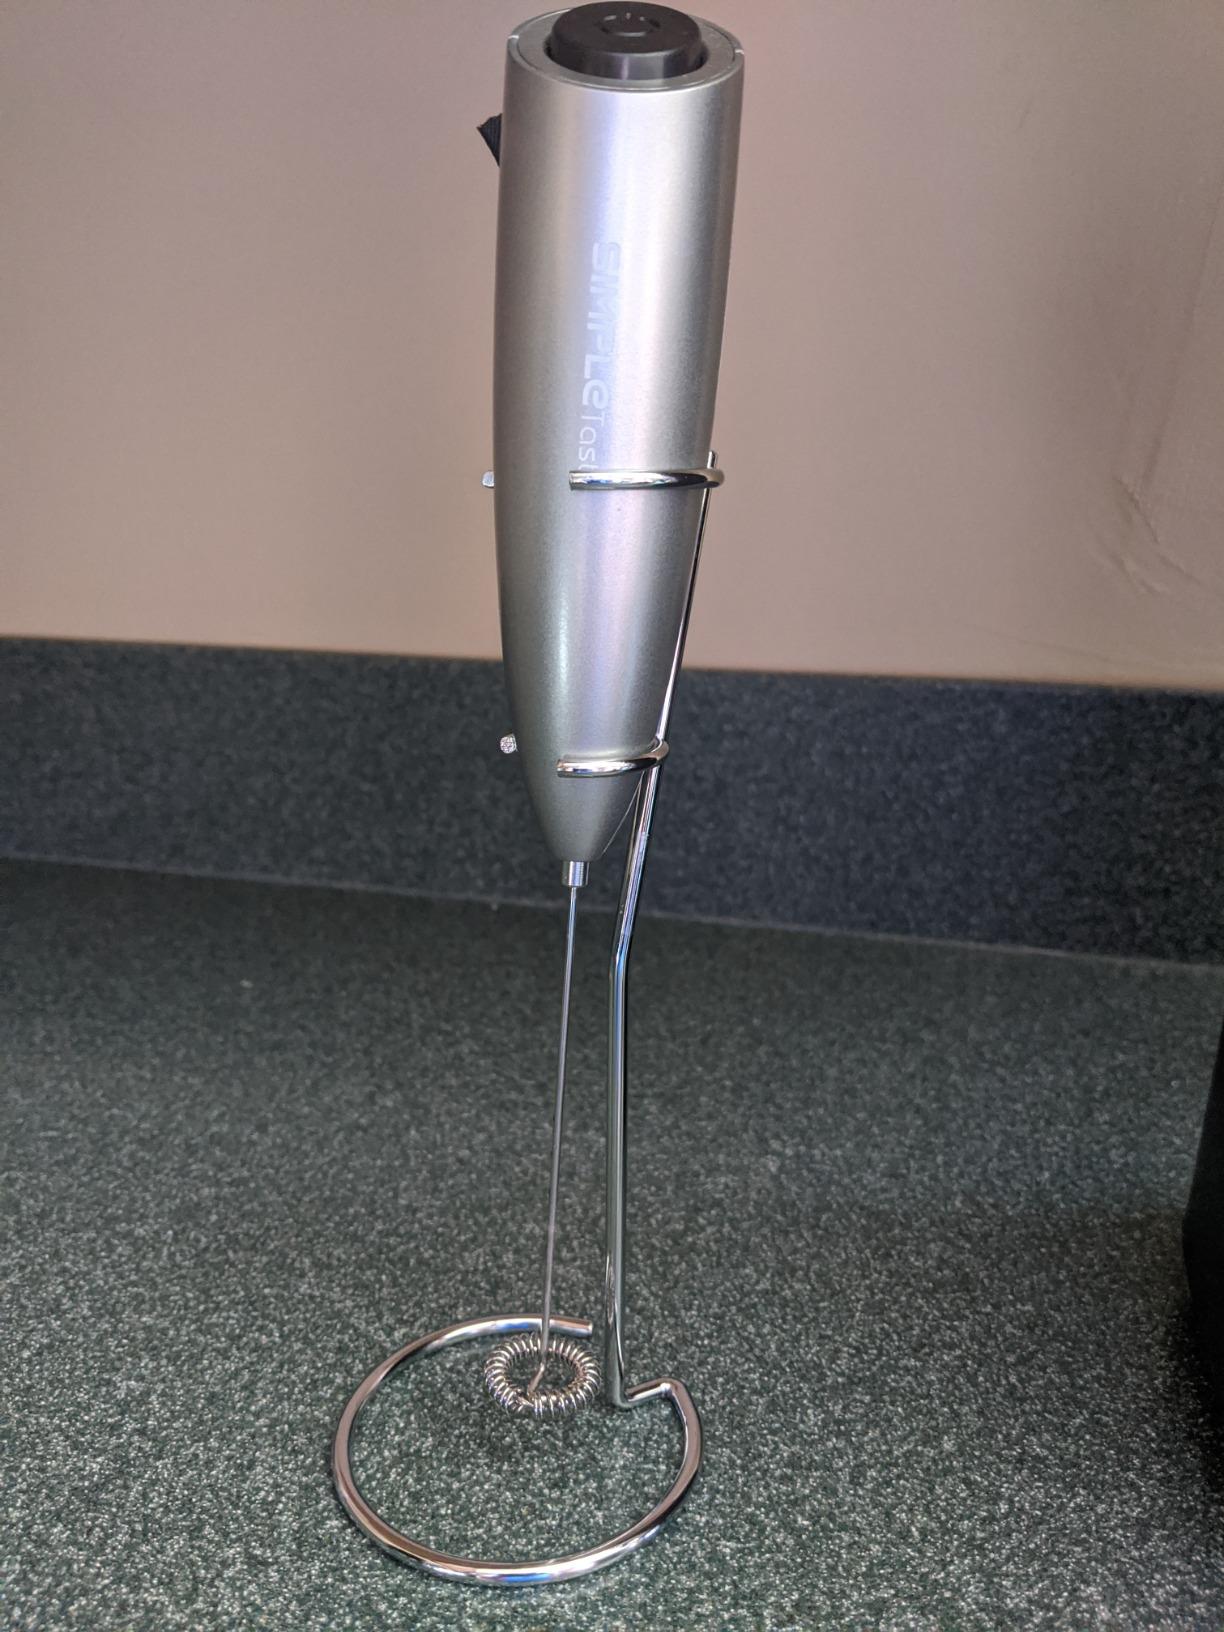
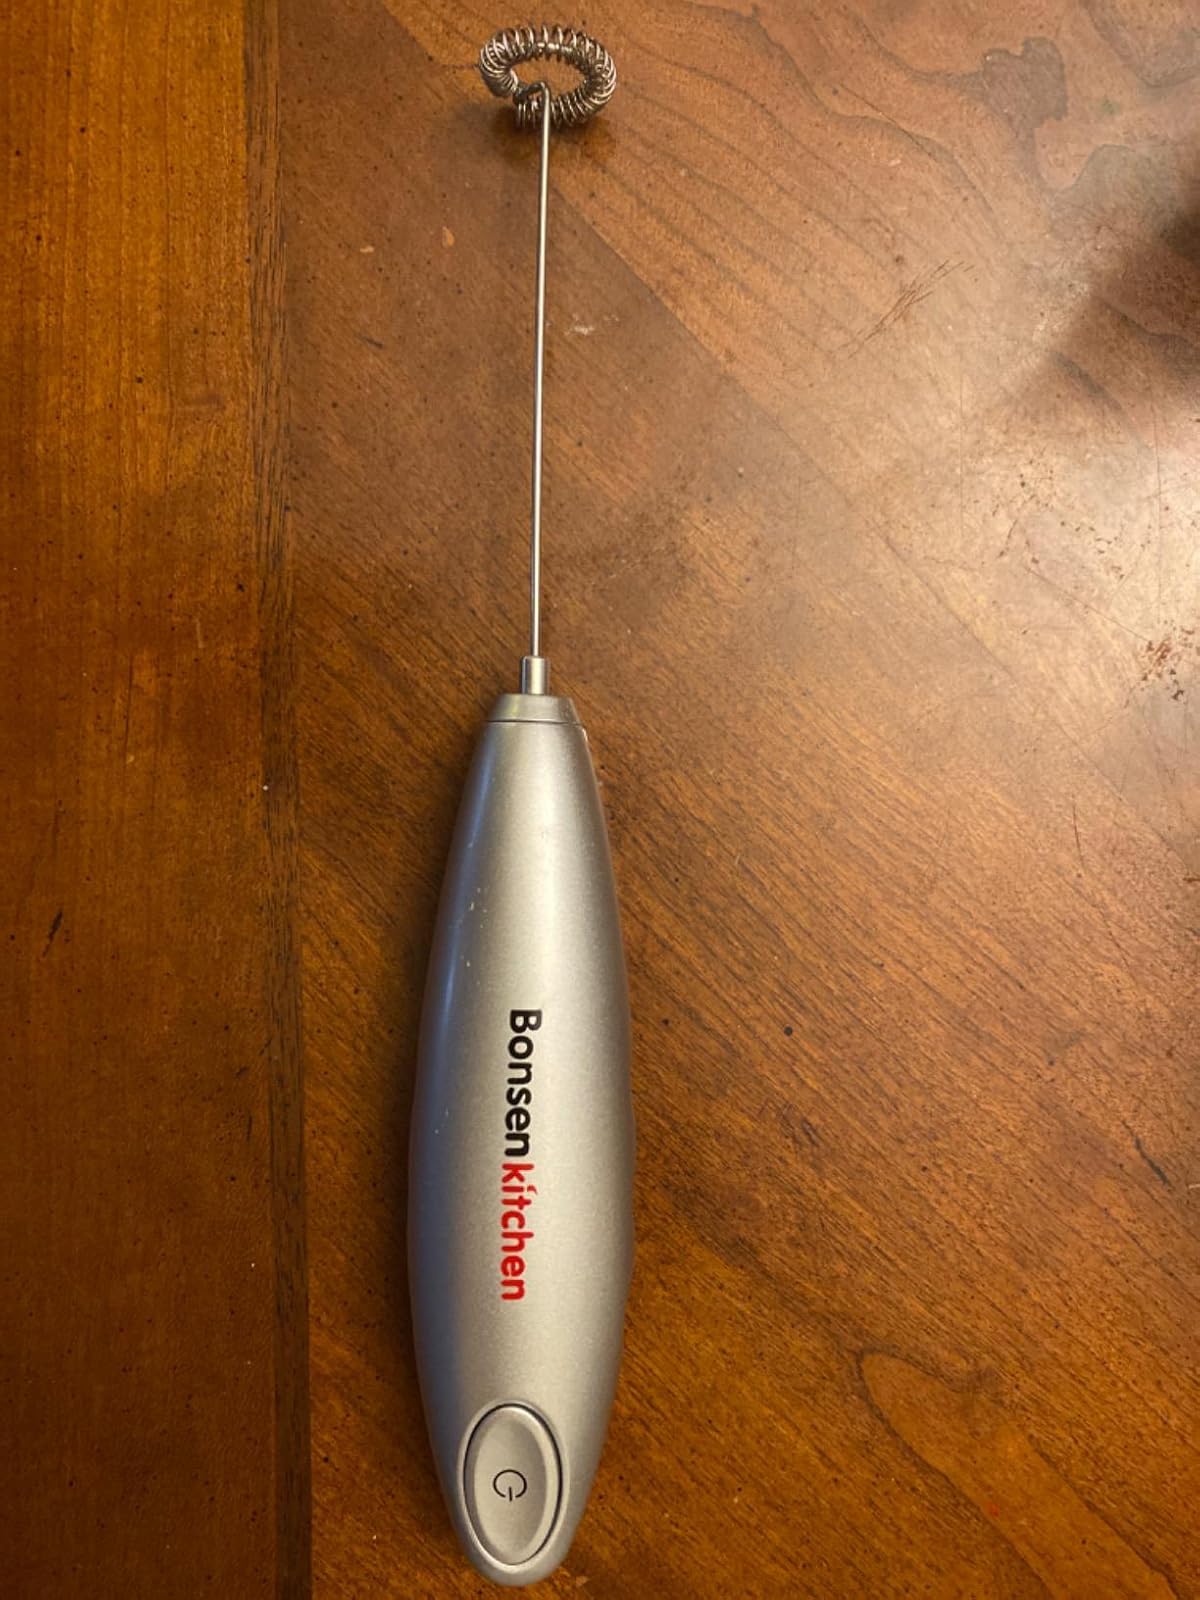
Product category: items_mixer
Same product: no